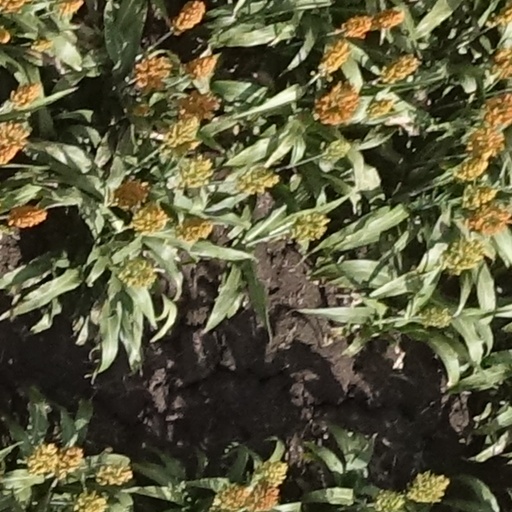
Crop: sorghum